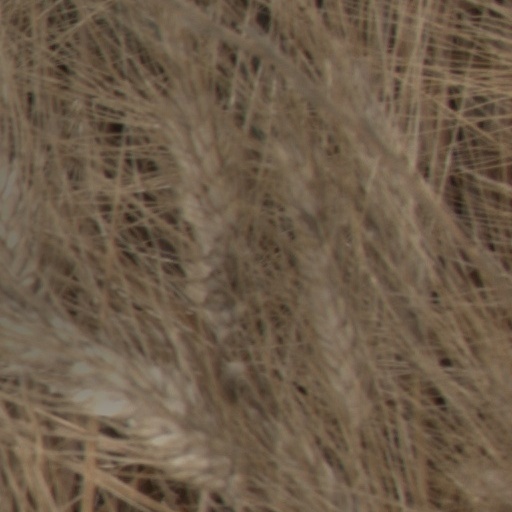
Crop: wheat